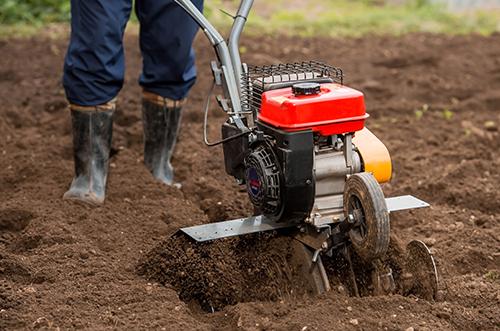
Mkulima akiwa anatumia mashine ndogo ya kulimia yenye rangi nyeusi na nyekundu kuandaa sehemu ya shamba lake kwa ajili ya kupanda mazao tofauti, mashine hii inafanya kazi kwa ufanisi ikichimba udongo kwa kasi na kwa usahihi.